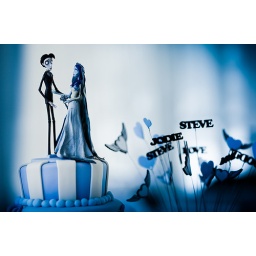
Corpse Bride cake and laser cut table decorations. Photo by Craven Images